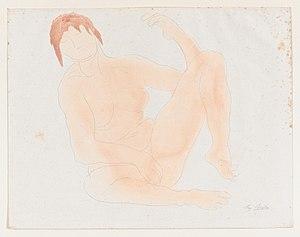
Auguste Rodin, né à Paris le 12 novembre 1840 et mort à Meudon le 17 novembre 1917, est l'un des plus importants sculpteurs français de la seconde moitié du XIXᵉ siècle, considéré comme un des pères de la sculpture moderne.